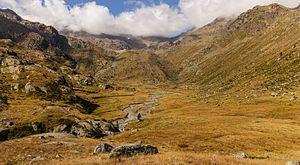
La région de la Vénétie est une région du nord-est de l’Italie. Elle compte environ 5 millions d'habitants, étant la cinquième région la plus peuplée du pays, sur un territoire de 18 391 km². Sa capitale est Venise.